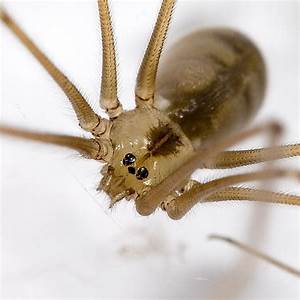
Label: spider